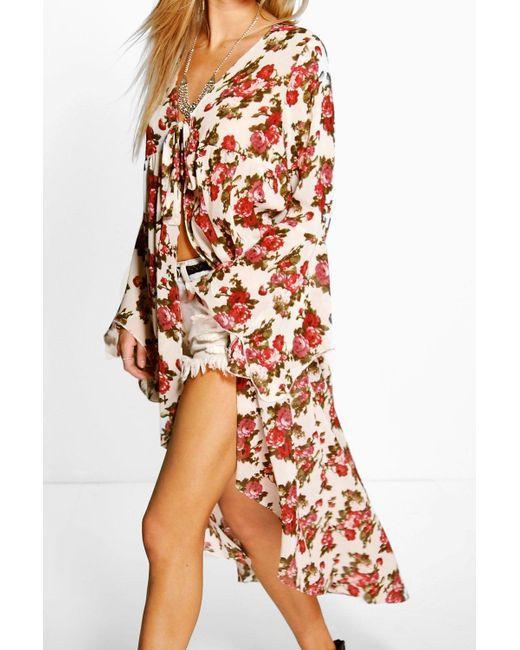
Weißes Top mit lockerem Schnitt und Blumendruck für Damen